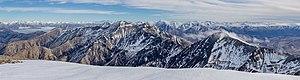
La région de Canterbury, est une région de Nouvelle-Zélande située sur la côte est de l'île du Sud. Elle comprend les plaines de Canterbury, la grande ville de Christchurch et une partie des Alpes du Sud.